PopoloCrois

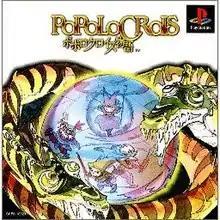
Cover of the original 1996 PlayStation video game adaptation

Years after the manga had ended distribution, Tamori sold the series to Sony Computer Entertainment, who released a series of role-playing video games based on the manga, developed by G-Artists for the PlayStation. The first video game was revealed in May 1994 together with Sony's new PlayStation, with a release for spring 1995. However it was not released until July of 1996. "Famitsu" magazine scored it 31 out of 40. In 2022, the game was fan translated into English. The second game, "Poporogue", was released in 1998, and the direct sequel "PoPoLoCrois Monogatari II" was released in 2000. On June 20, 2002, Sony Computer Entertainment released for PlayStation 2, followed by on March 18, 2004.